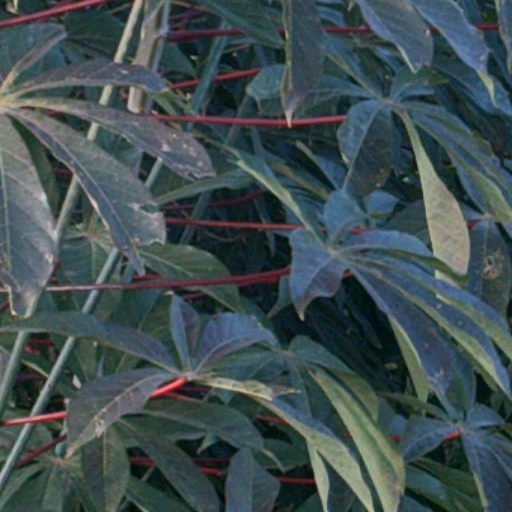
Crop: cassava